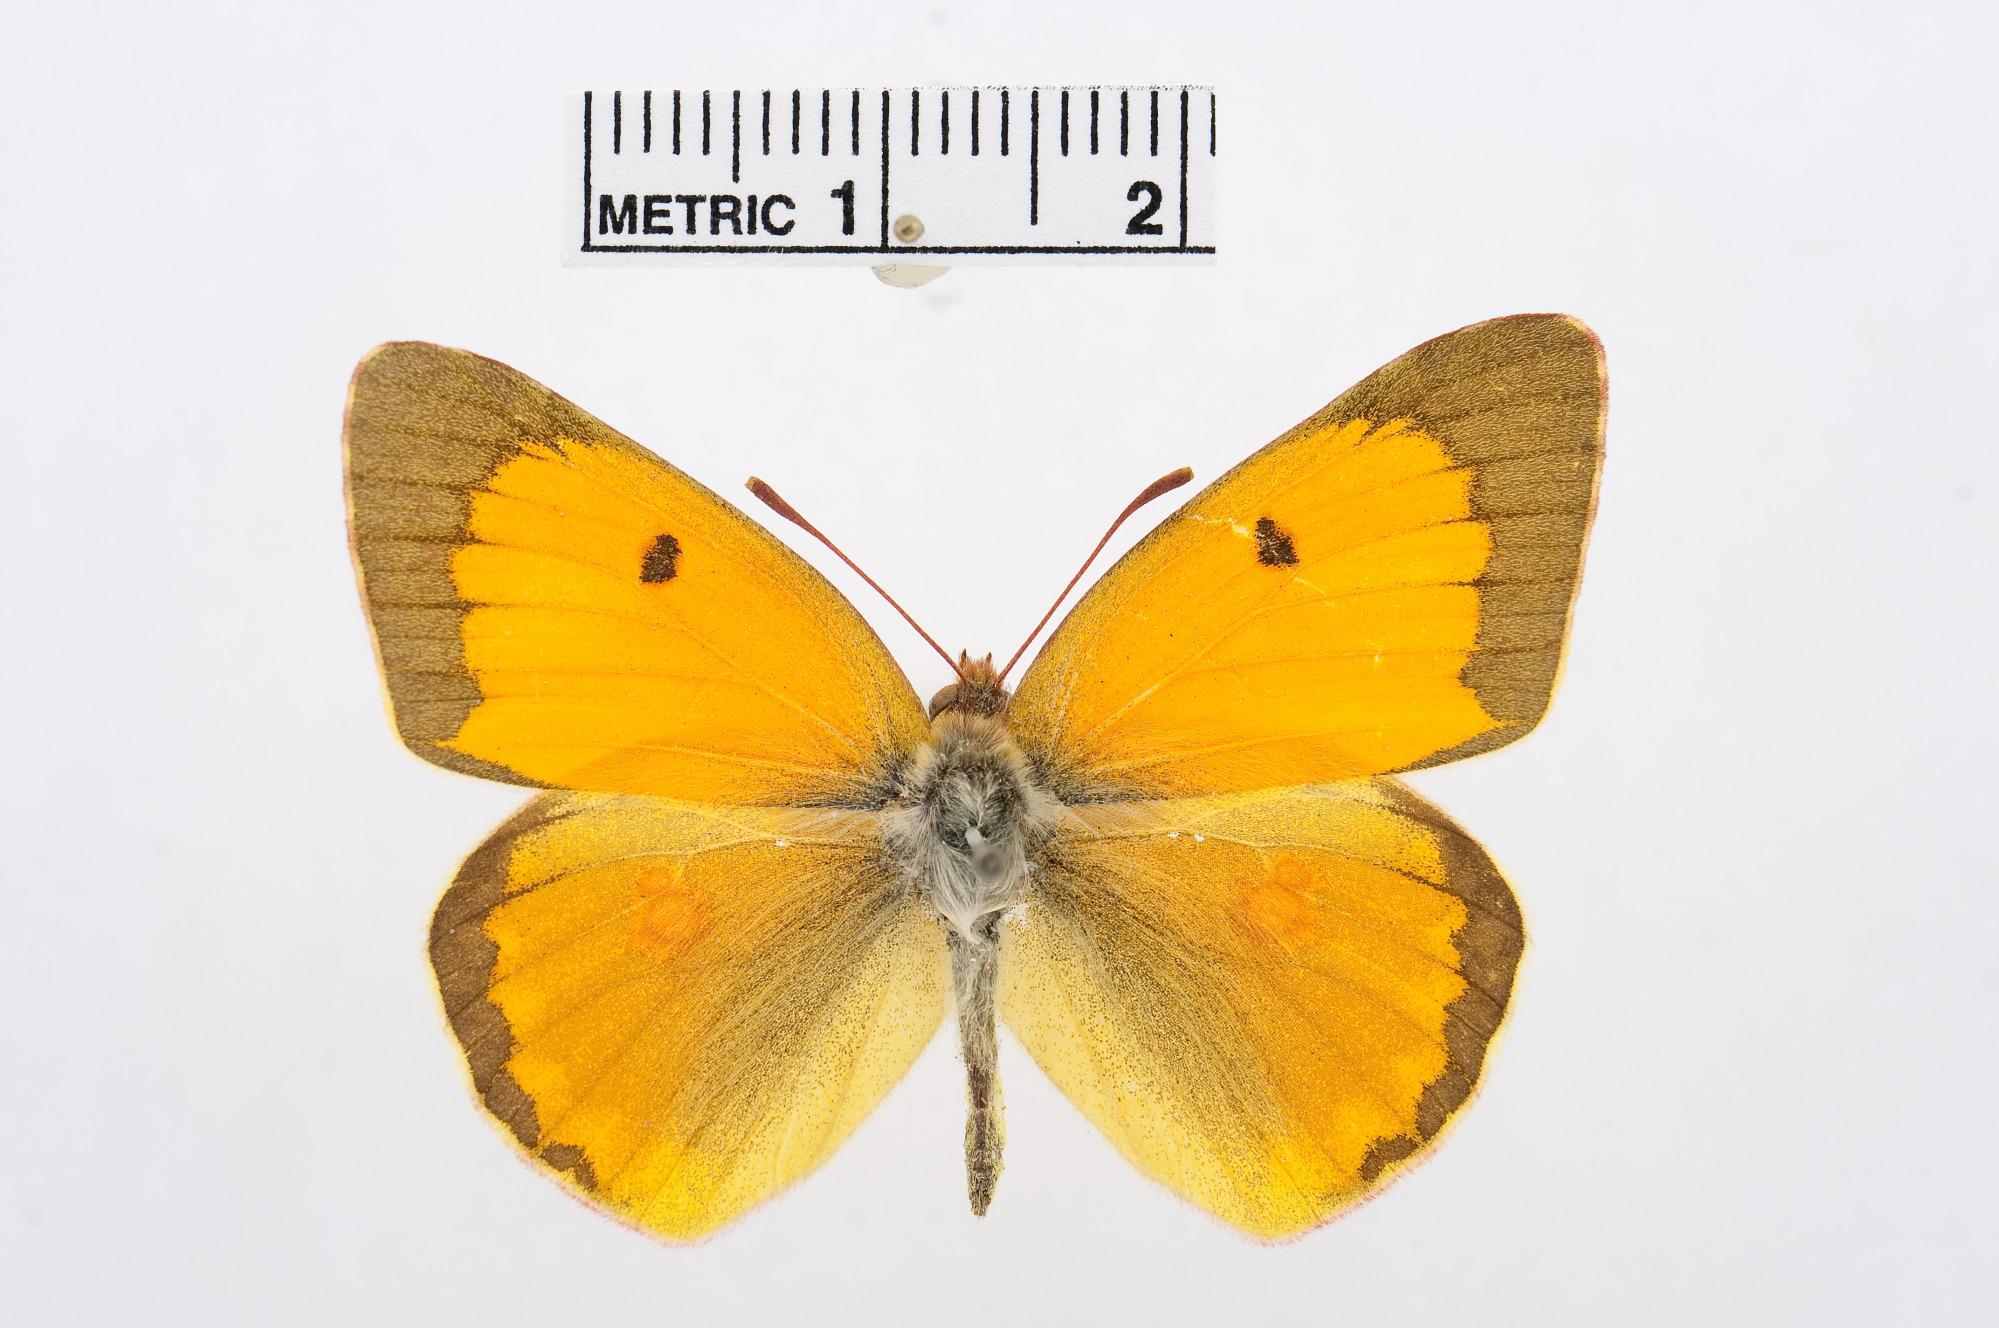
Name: Colias chrysotheme
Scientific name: Colias chrysotheme
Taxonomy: Animalia, Arthropoda, Hexapoda, Insecta, Lepidoptera, Pieridae, Coliadinae